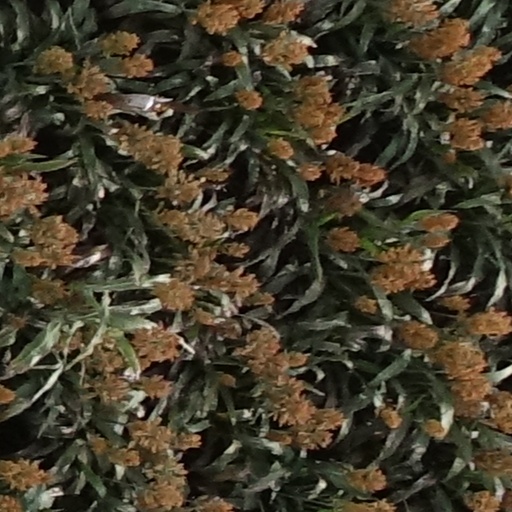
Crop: sorghum